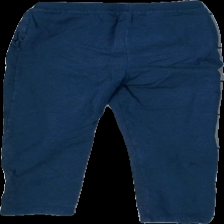
View: back
Type: Trousers
Category: Children
Brand: Not in the list
Brand text on label: Amy & Lucy
Colors: Blue
Material: 100% Cotton
Cut: Regular
Size: 110
Season: All
Stains: Major
Damage: stained
Damage location: middle right
Damage 2: stained
Damage 2 location: middle left
Damage 3: stained
Damage 3 location: middle right
Price range: <50
Recommended usage: Reuse
Description: Nlue trousers